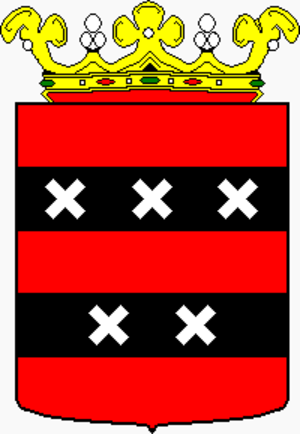
Ouder-Amstel
Ouder-Amstel er en kommune i Holland, i provinsen Nordholland.